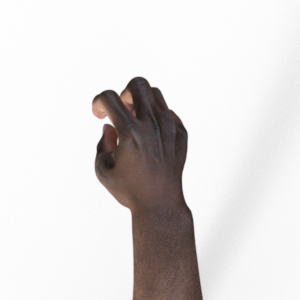
Label: rock